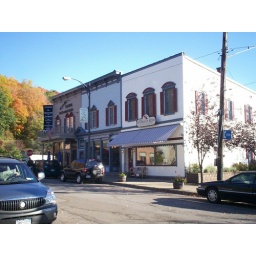
Village square. Our room was above the brown building on the far left side of this photo.